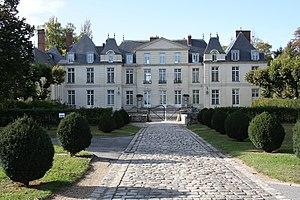
Château du Mesnil-Saint-Denis en France. This building is inscrit au titre des Monuments Historiques. It is indexed in the Base Mérimée, a database of architectural heritage maintained by the French Ministry of Culture,
Le château du Mesnil-Saint-Denis est un château situé dans la commune du Mesnil-Saint-Denis, dans le département des Yvelines.